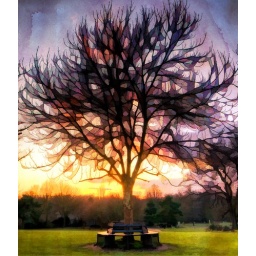
5 shot bracket followed by some simplification and a texture of dirty water